Ethanol fuel in the United States

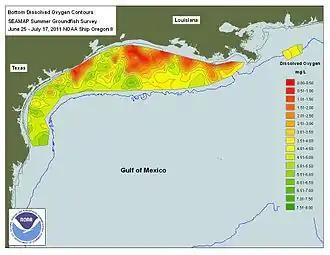
Dead zone in the Gulf of Mexico.

In March 2007, "ethanol diplomacy" was the focus of President George W. Bush's Latin American tour, in which he and Brazil's president, Luiz Inácio Lula da Silva, promoted the production and use of sugarcane ethanol throughout the Caribbean Basin. The two countries agreed to share technology and set international biofuel standards. Brazilian sugarcane technology transfer was intended to permit various Central American, such as Honduras, El Salvador, Nicaragua, Costa Rica and Panama, several Caribbean countries, and various Andean Countries tariff-free trade with the U.S., thanks to existing trade agreements. The expectation was that such countries would export to the United States in the short-term using Brazilian technology.